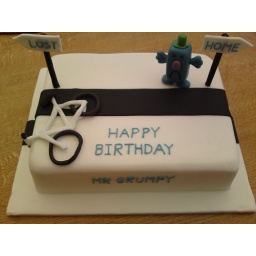
Orange cake with orange buttercream, covered in fondant, all decorations made using modelling paste.